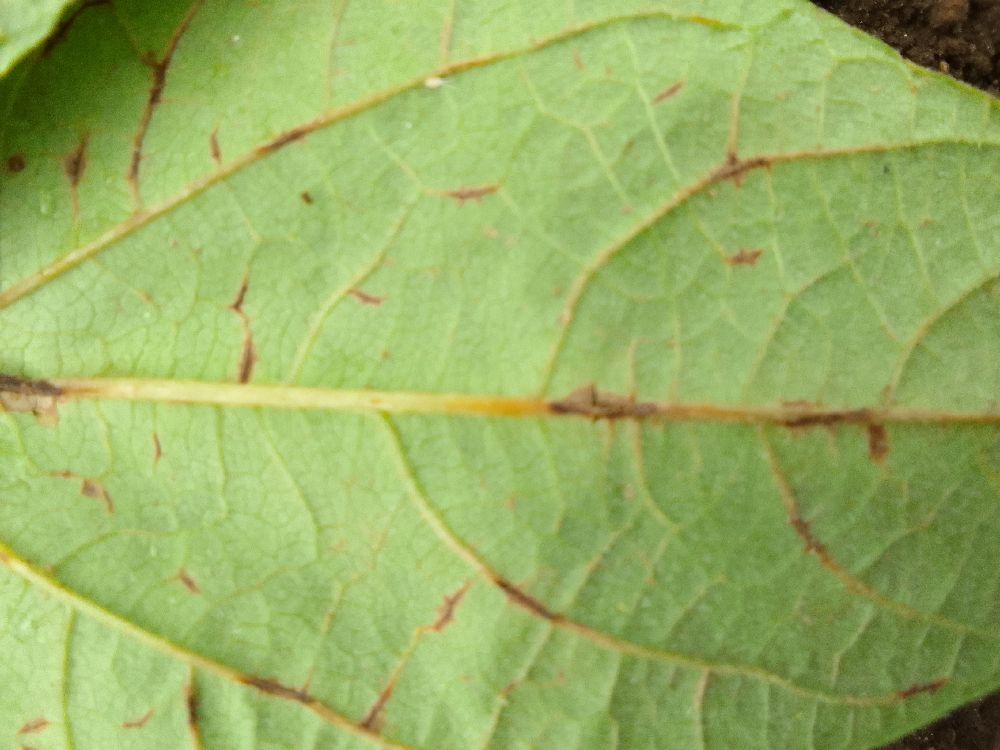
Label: anthracnose